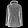
Label: Coat